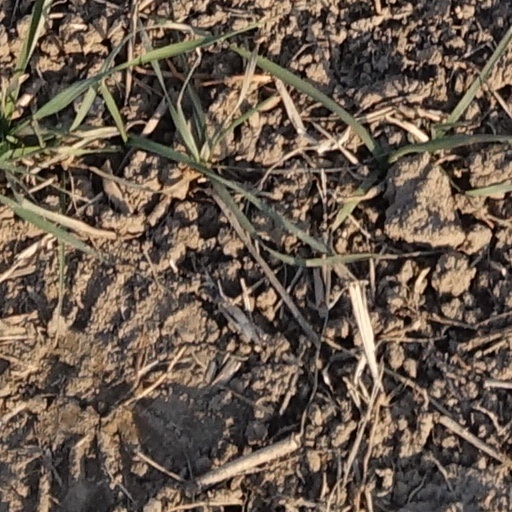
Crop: wheat